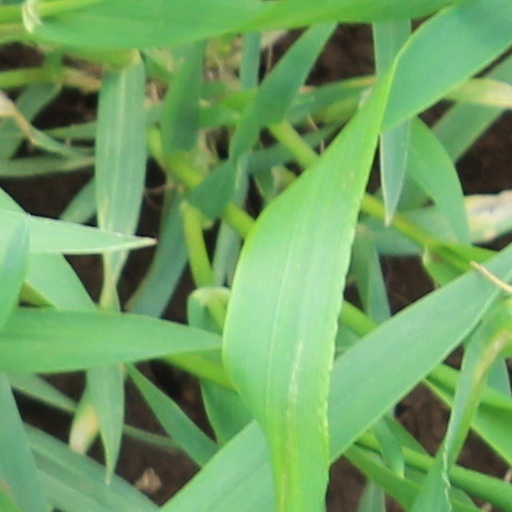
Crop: wheat